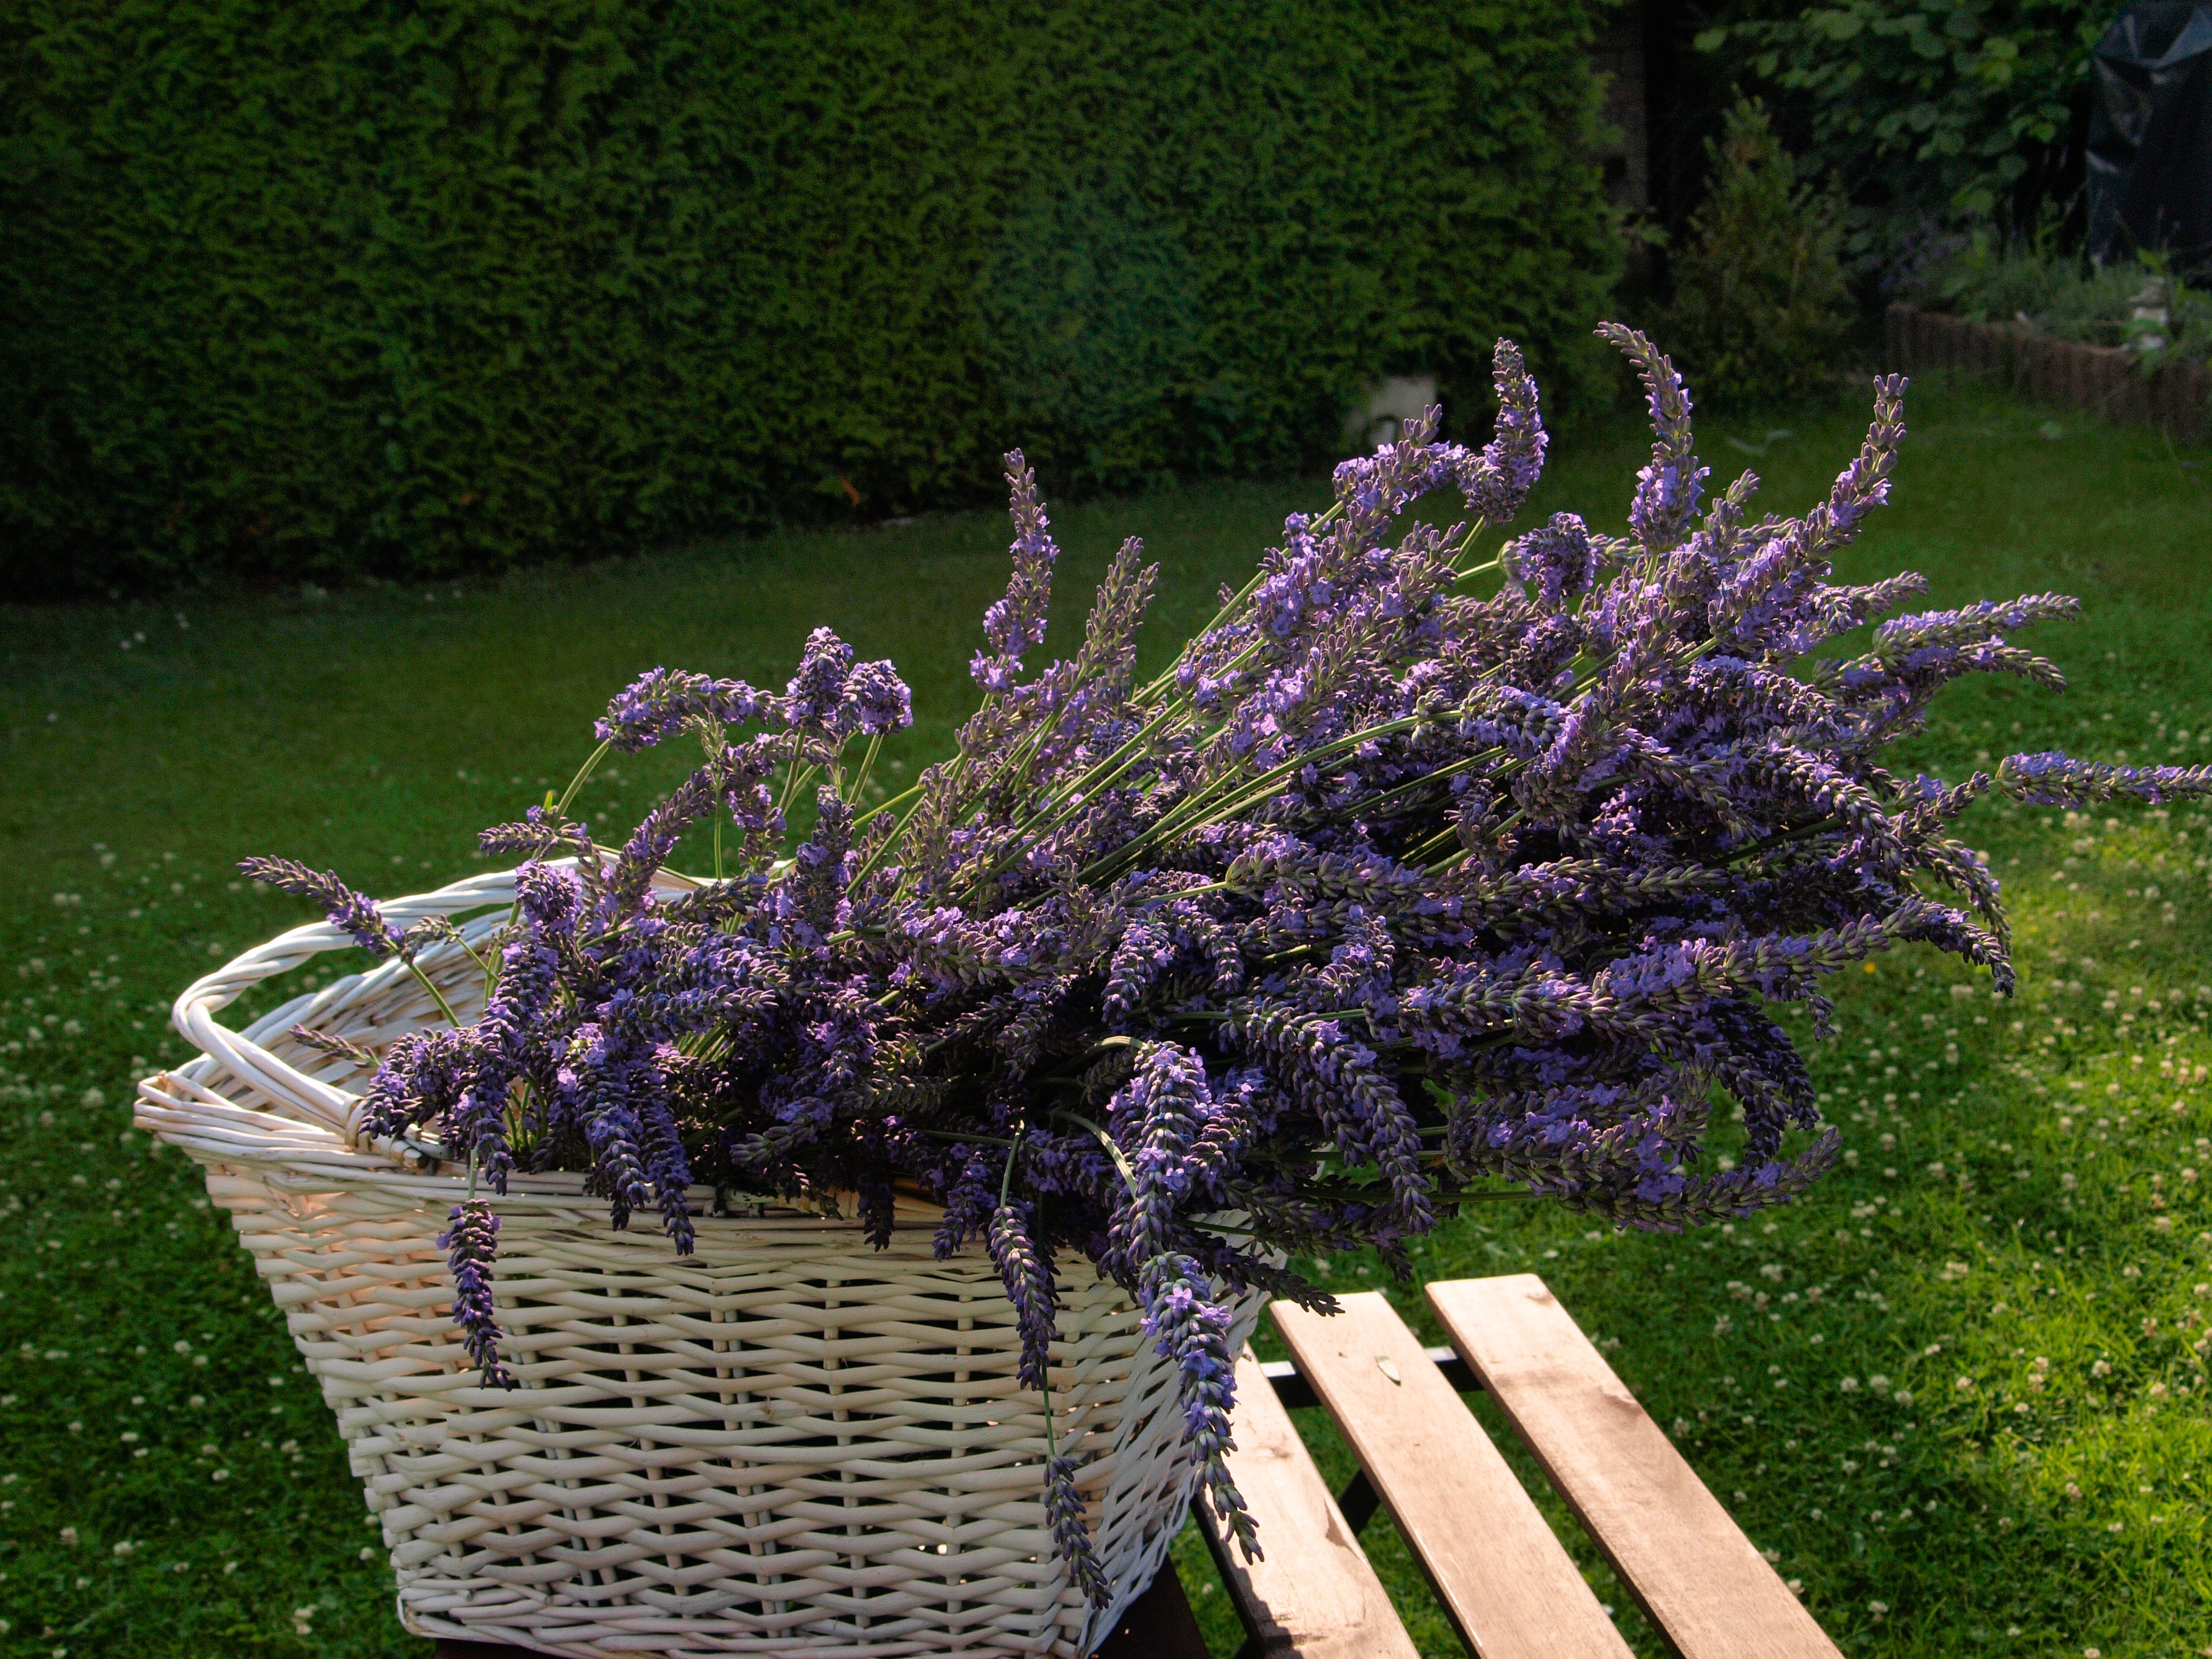
tree, blossom, plant, flower, purple, bloom, herb, botany, garden, basket, flora, lavender, shrub, yard, flowering plant, lavender flowers, lavender bunch, woody plant, land plant, english lavender